La Chapelle (Seine)

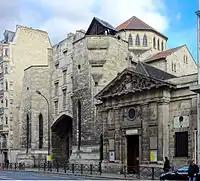
Entrance to Saint-Denys church at no. 16 rue de la Chapelle.

On May 12, 1271, the procession of Philip the Bold, carrying on his shoulders the bones of his father, King St. Louis, for burial at Saint-Denis, passed through the village. Some ten years later, large stone crosses were built at the sites of Philip the Bold's seven stations. Located on the outskirts of the mound known as Montjoie, which is supposed to have been the site of Saint Denis' martyrdom, these crosses, in turn, became known as montjoies. With a pyramid-shaped base on large, multi-stepped plinths, They were hexagonal and featured an openwork colonnade surmounted by mitered arches with, on the roadside, three niches containing large statues of kings and, on the opposite side, three blind niches. These were dismantled in September and October 1793, mainly because they were adorned with numerous fleurs-de-lis. There were also several ordinary crosses along the route, six of which were still standing in 1704 but have now all disappeared; among them, the "Croix penchée" was so named because of a miracle that is said to have occurred in 1274, when the "Croix aux fins" bowed to a chalice containing a host, from a ciborium stolen from the church of Saint-Gervais, hidden at its feet by the thiefur. This Crux ad fines marked the boundary between the jurisdiction of Paris and that of Saint-Denis: it was at this point, for example, that the shrine of Notre-Dame was handed over by the bishop of Paris to an officer of the abbey of Saint-Denis during the Lendit fair, or that the Parisian clergy handed over the kings remains to the monks of the abbey at his funeral.